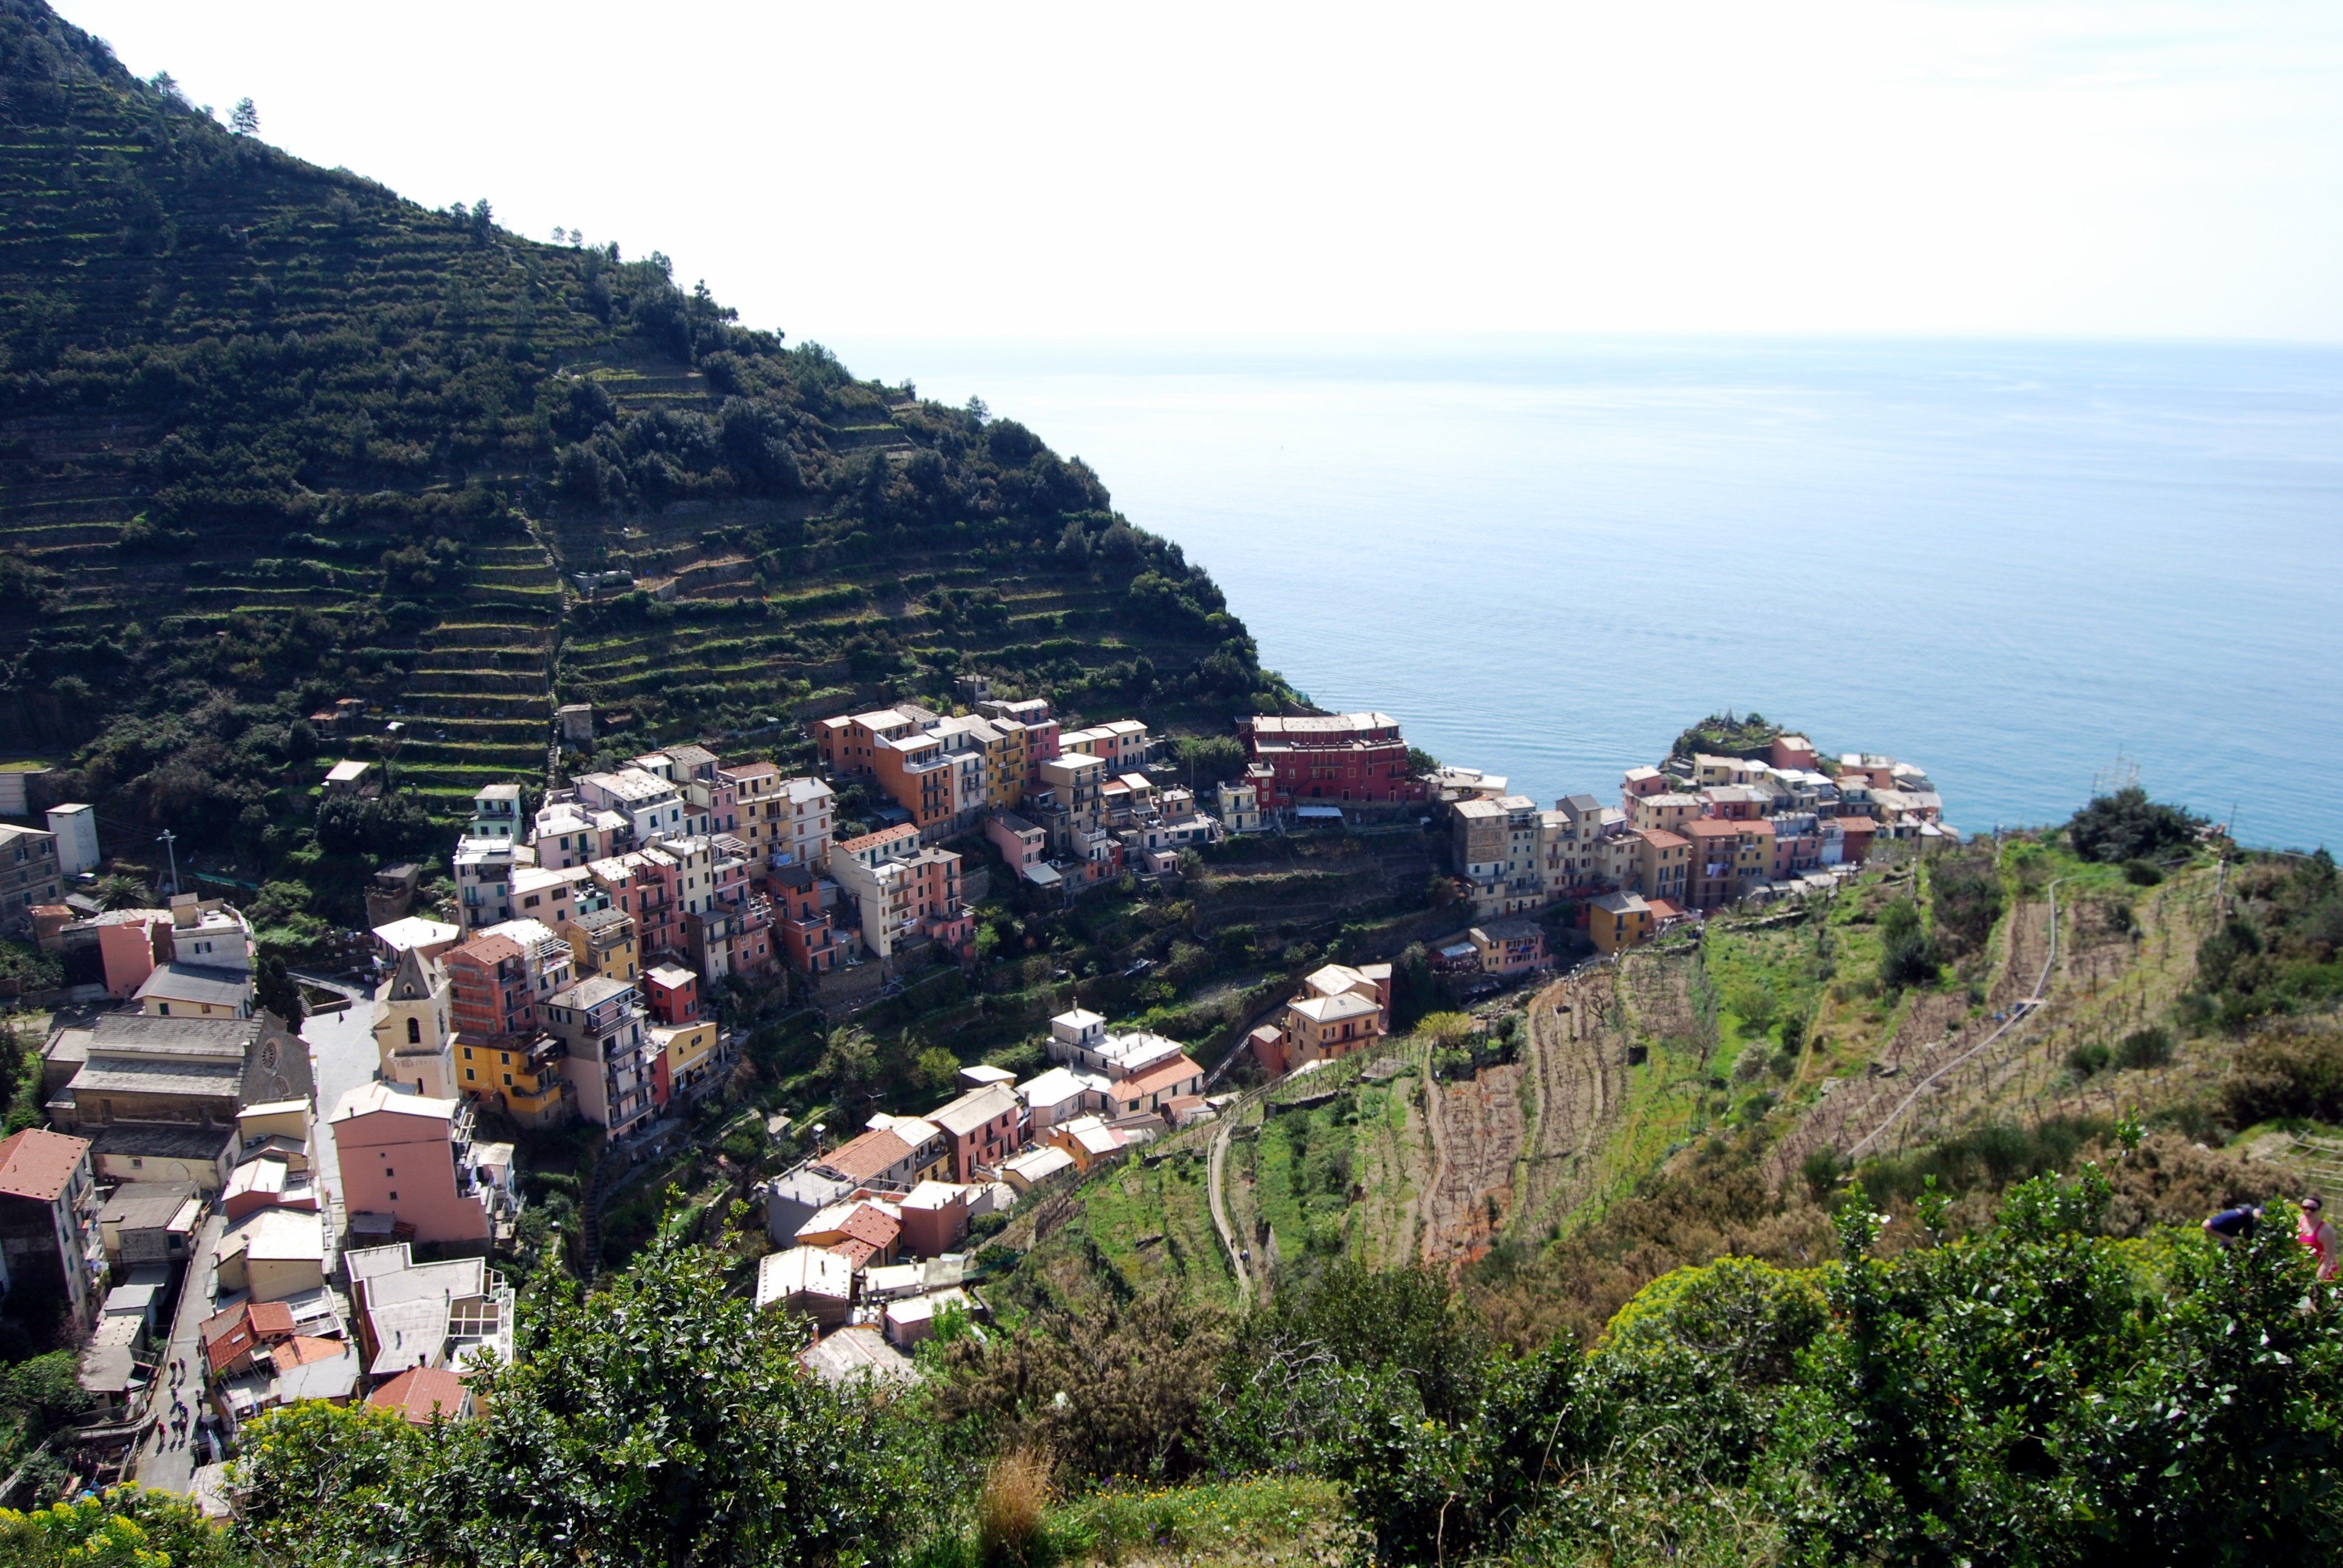
landscape, sea, coast, mountain, sky, hill, town, mountain range, panorama, vacation, village, cliff, green, bay, tourism, terrain, manarola, houses, cape, liguria, cinque terre, aerial photography, geographical feature, human settlement